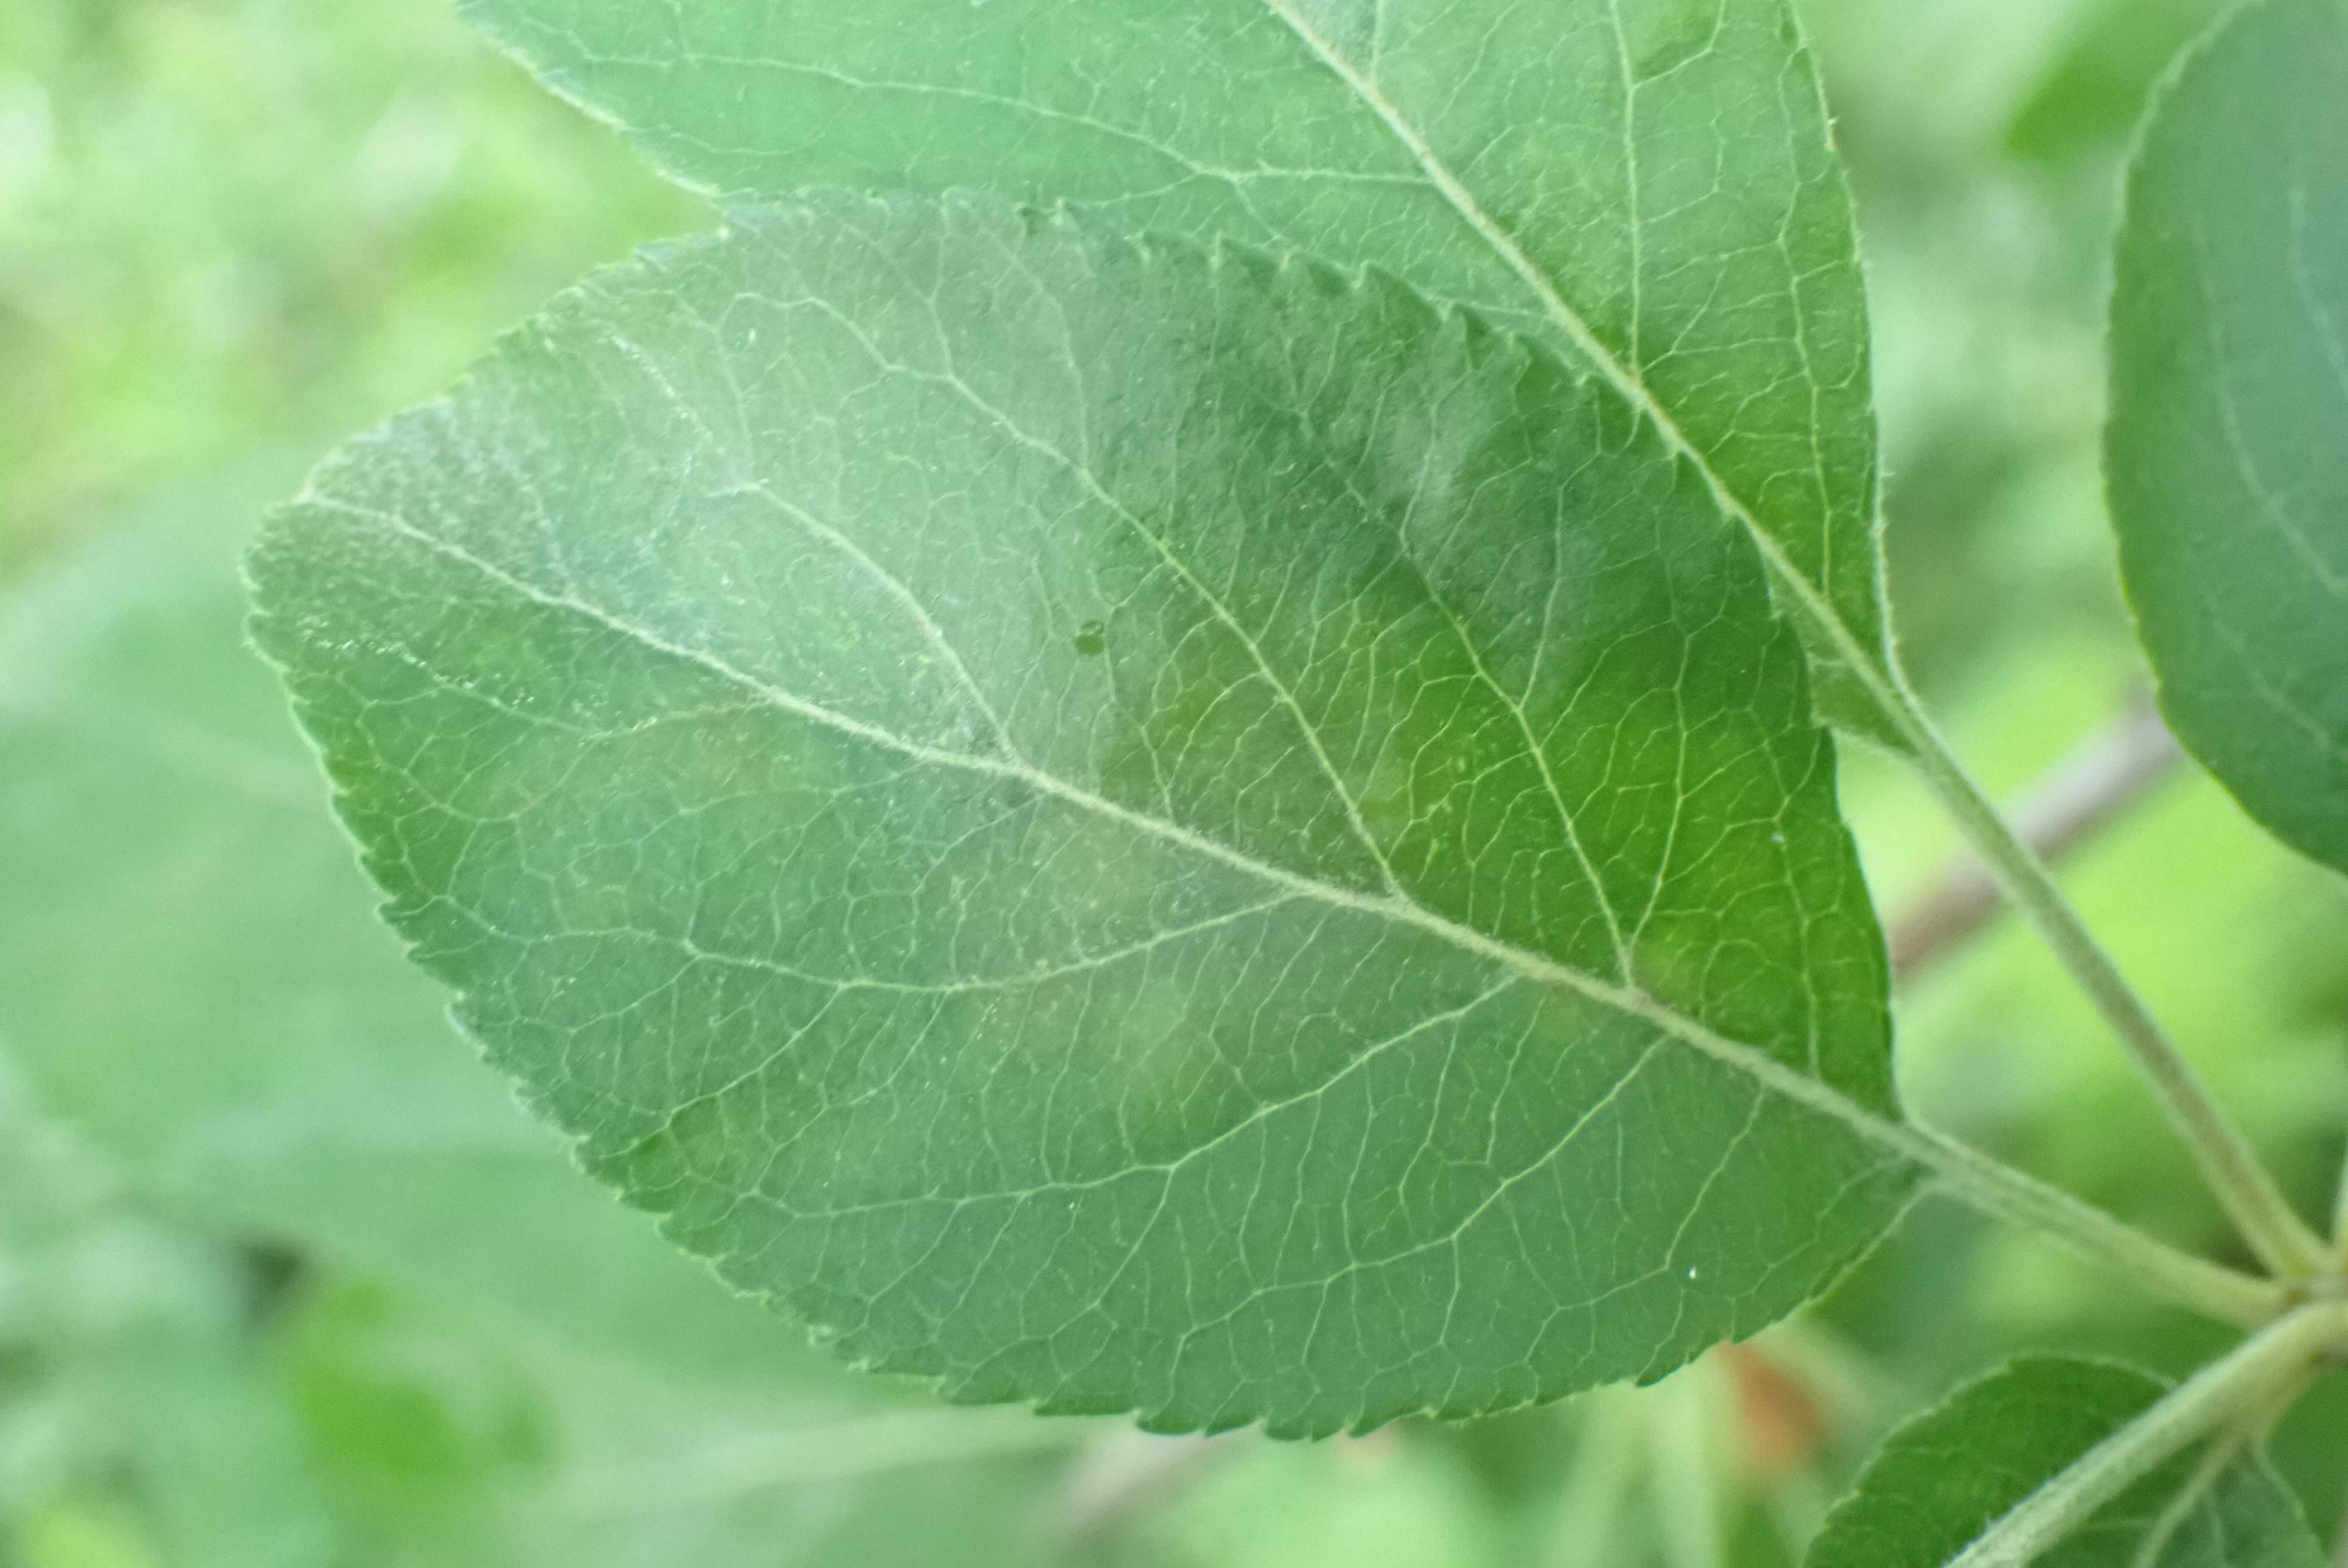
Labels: scab